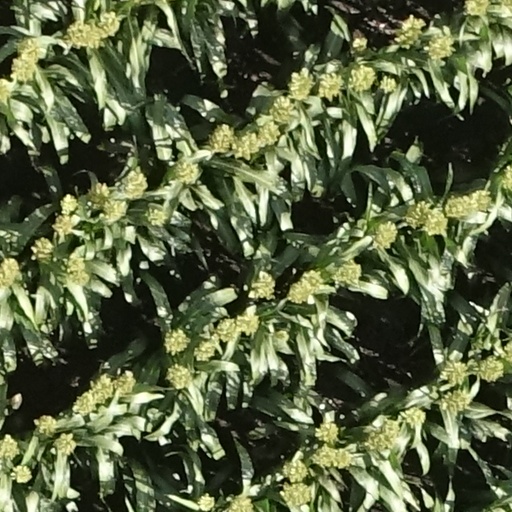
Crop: sorghum